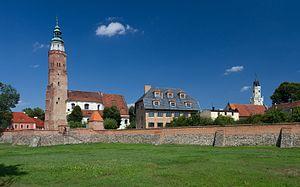
Wschowa est une ville historique de la voïvodie de Lubusz dans l'Ouest de la Pologne. Elle est le chef-lieu du powiat de Wschowa et de la gmina de Wschowa.